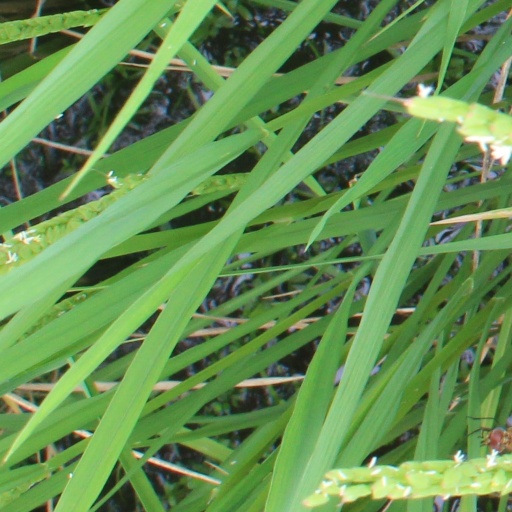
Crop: rice